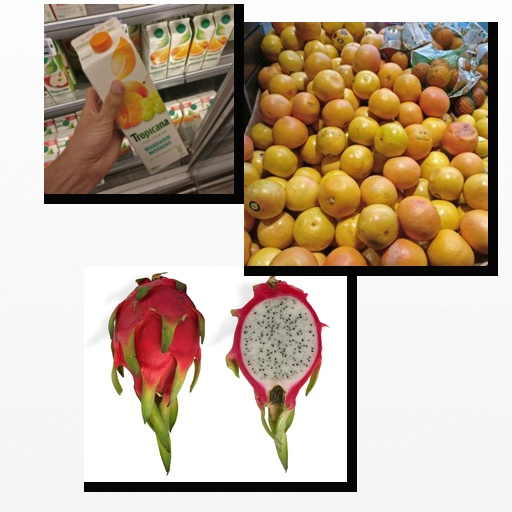
Food items: dragon_fruit, mandarin_juice, red_grapefruit